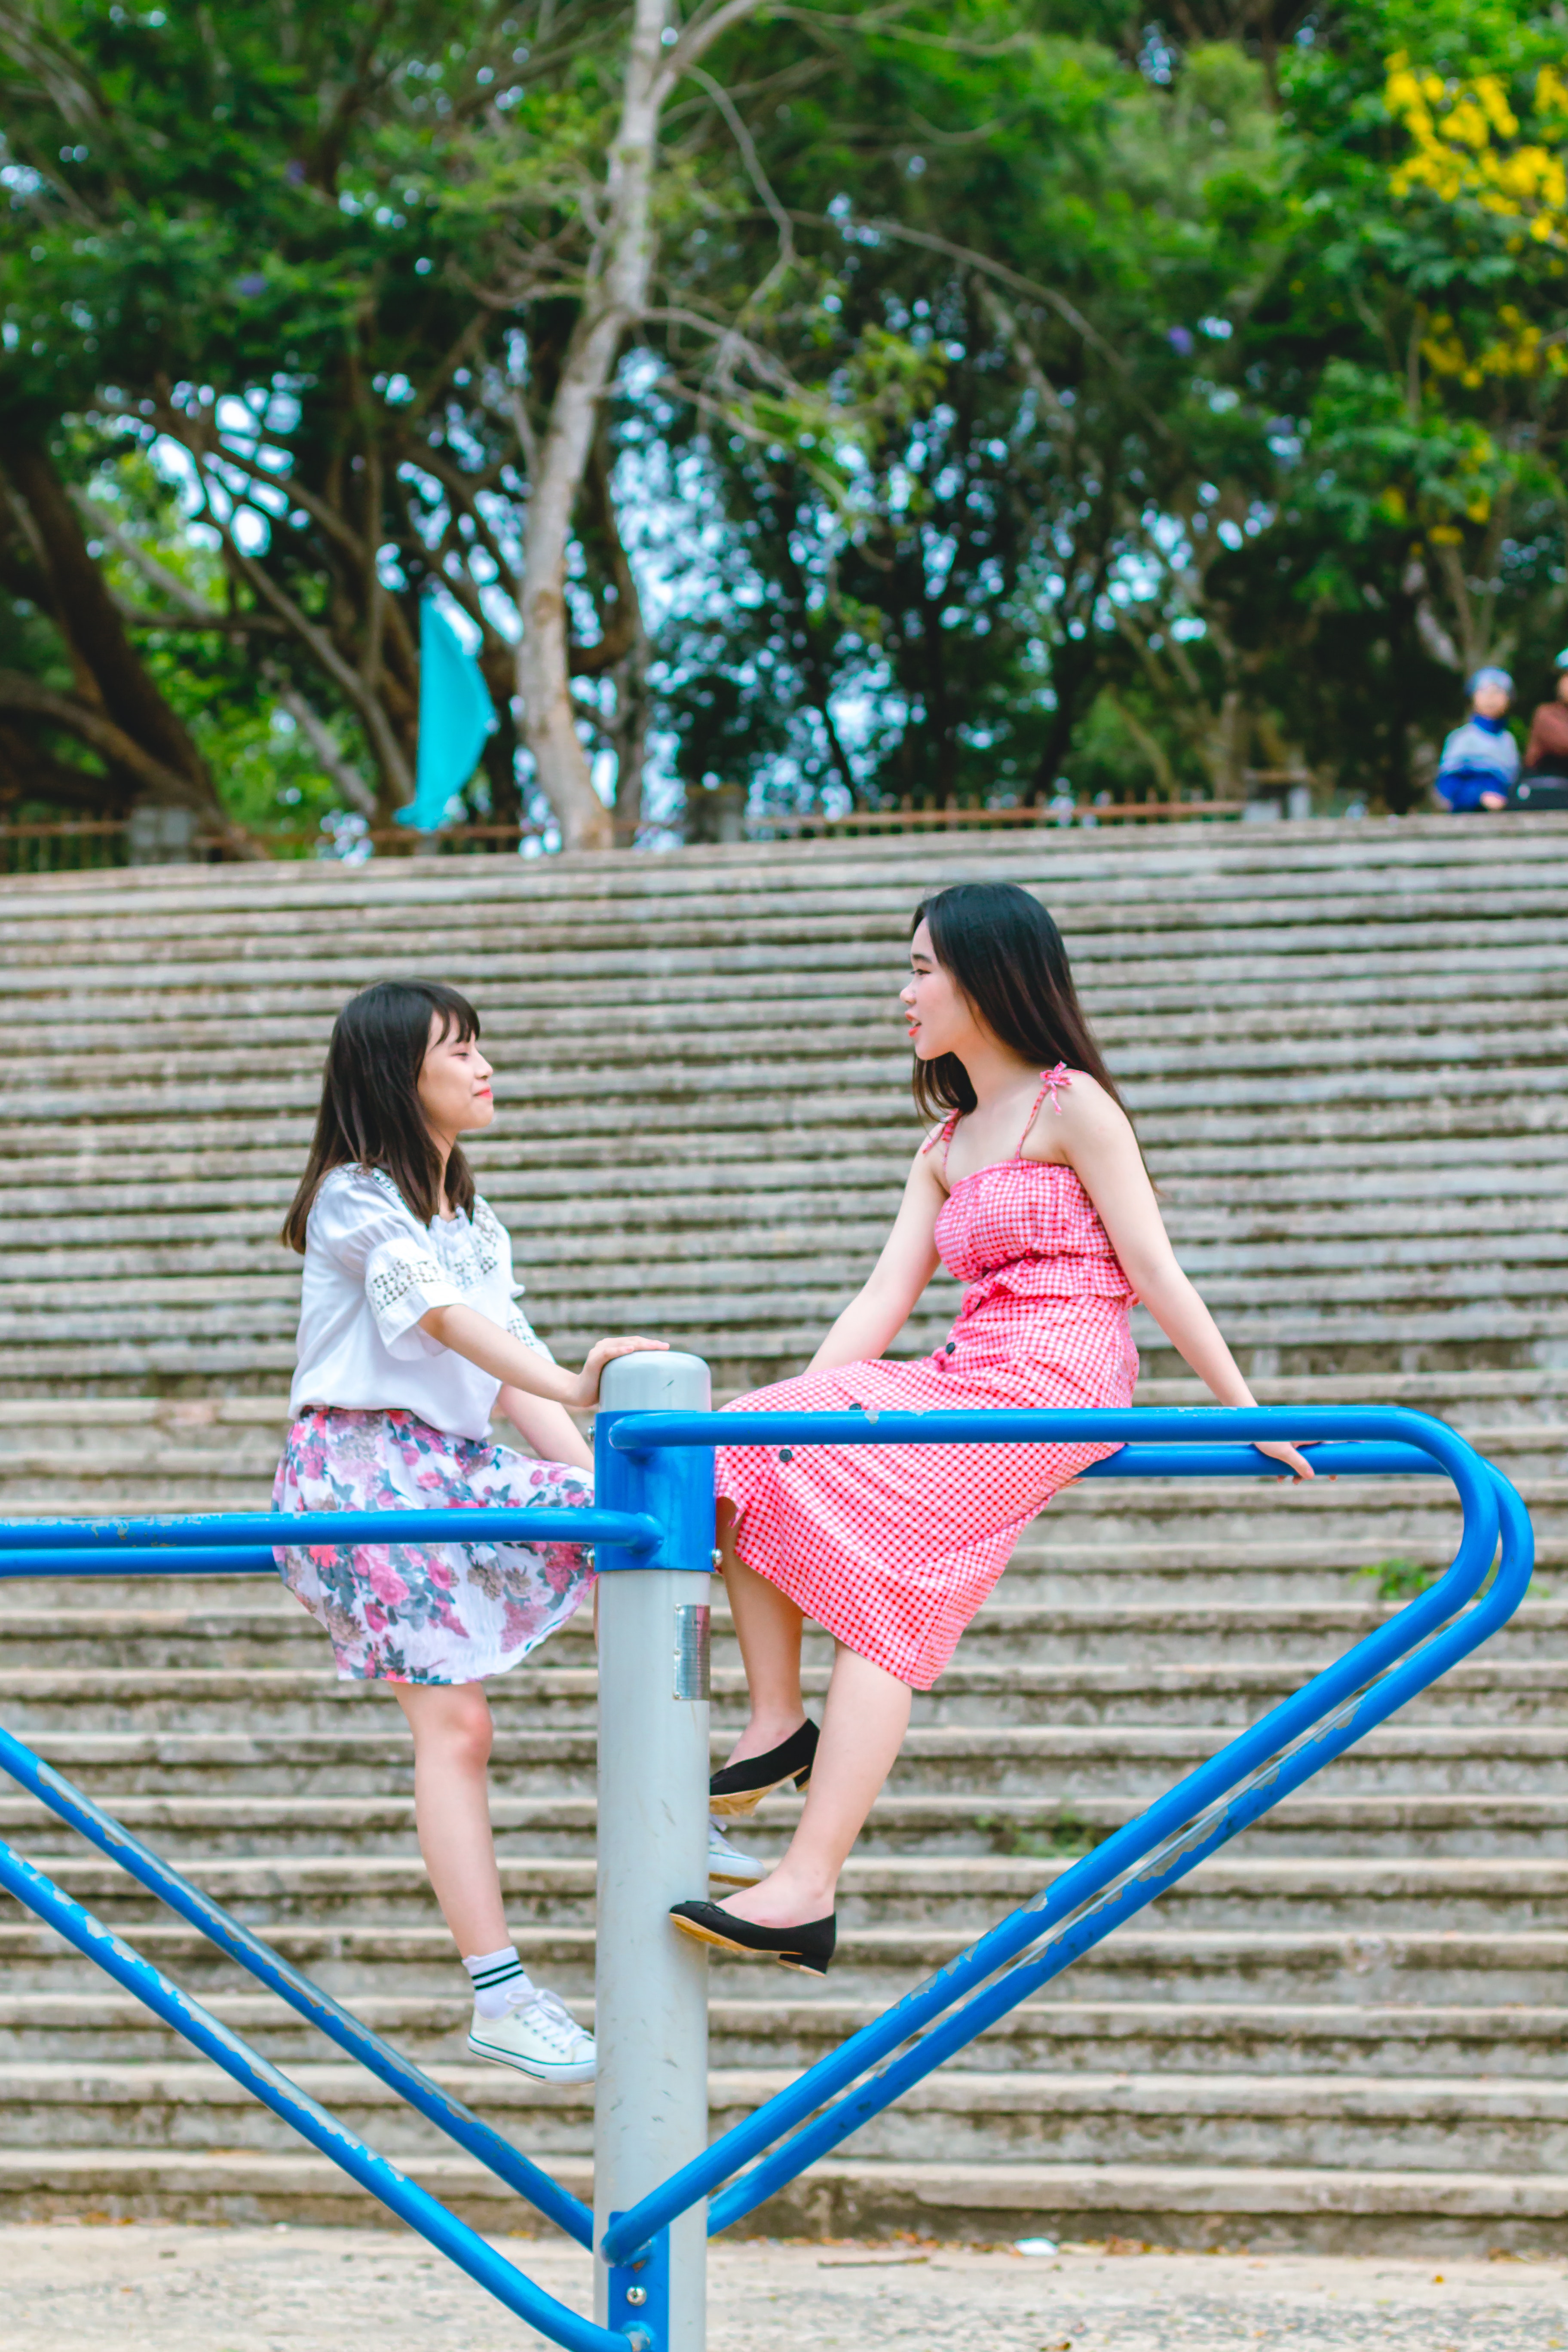
People in nature, photograph, leisure, beauty, fun, public space, summer, tree, happy, vacation, recreation, sitting, photography, plant, playground, play